James Craggs the Elder

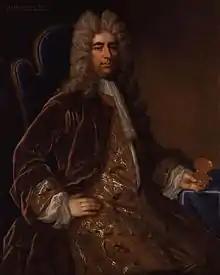
James Craggs, 1710

James Craggs the Elder (1657 – 16 March 1721), of Jermyn Street, Westminster and Charlton, Lewisham, Kent, was an English financier and Whig politician who sat in the English and British House of Commons from 1702 to 1713.